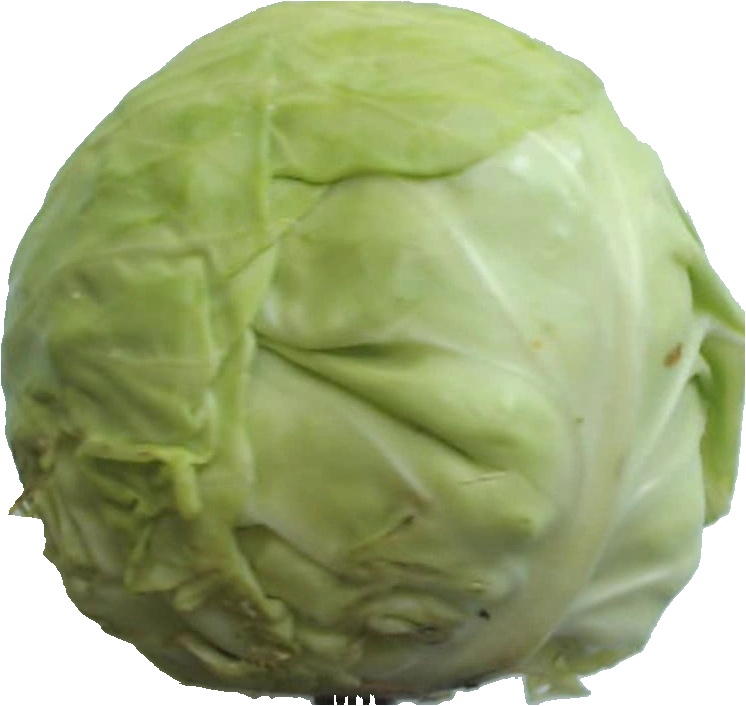
Label: cabbage_white_1